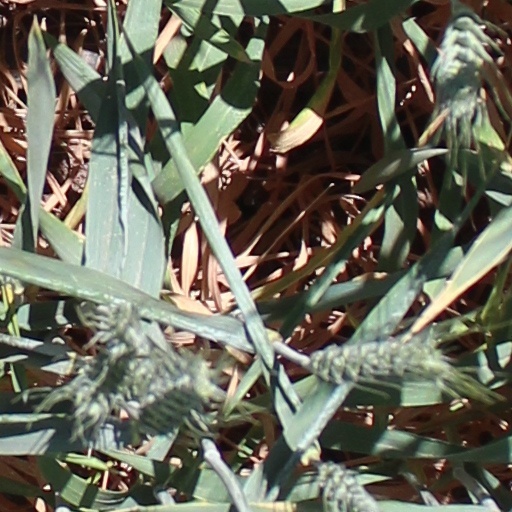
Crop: wheat